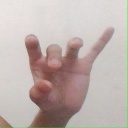
अक्षर: ओ